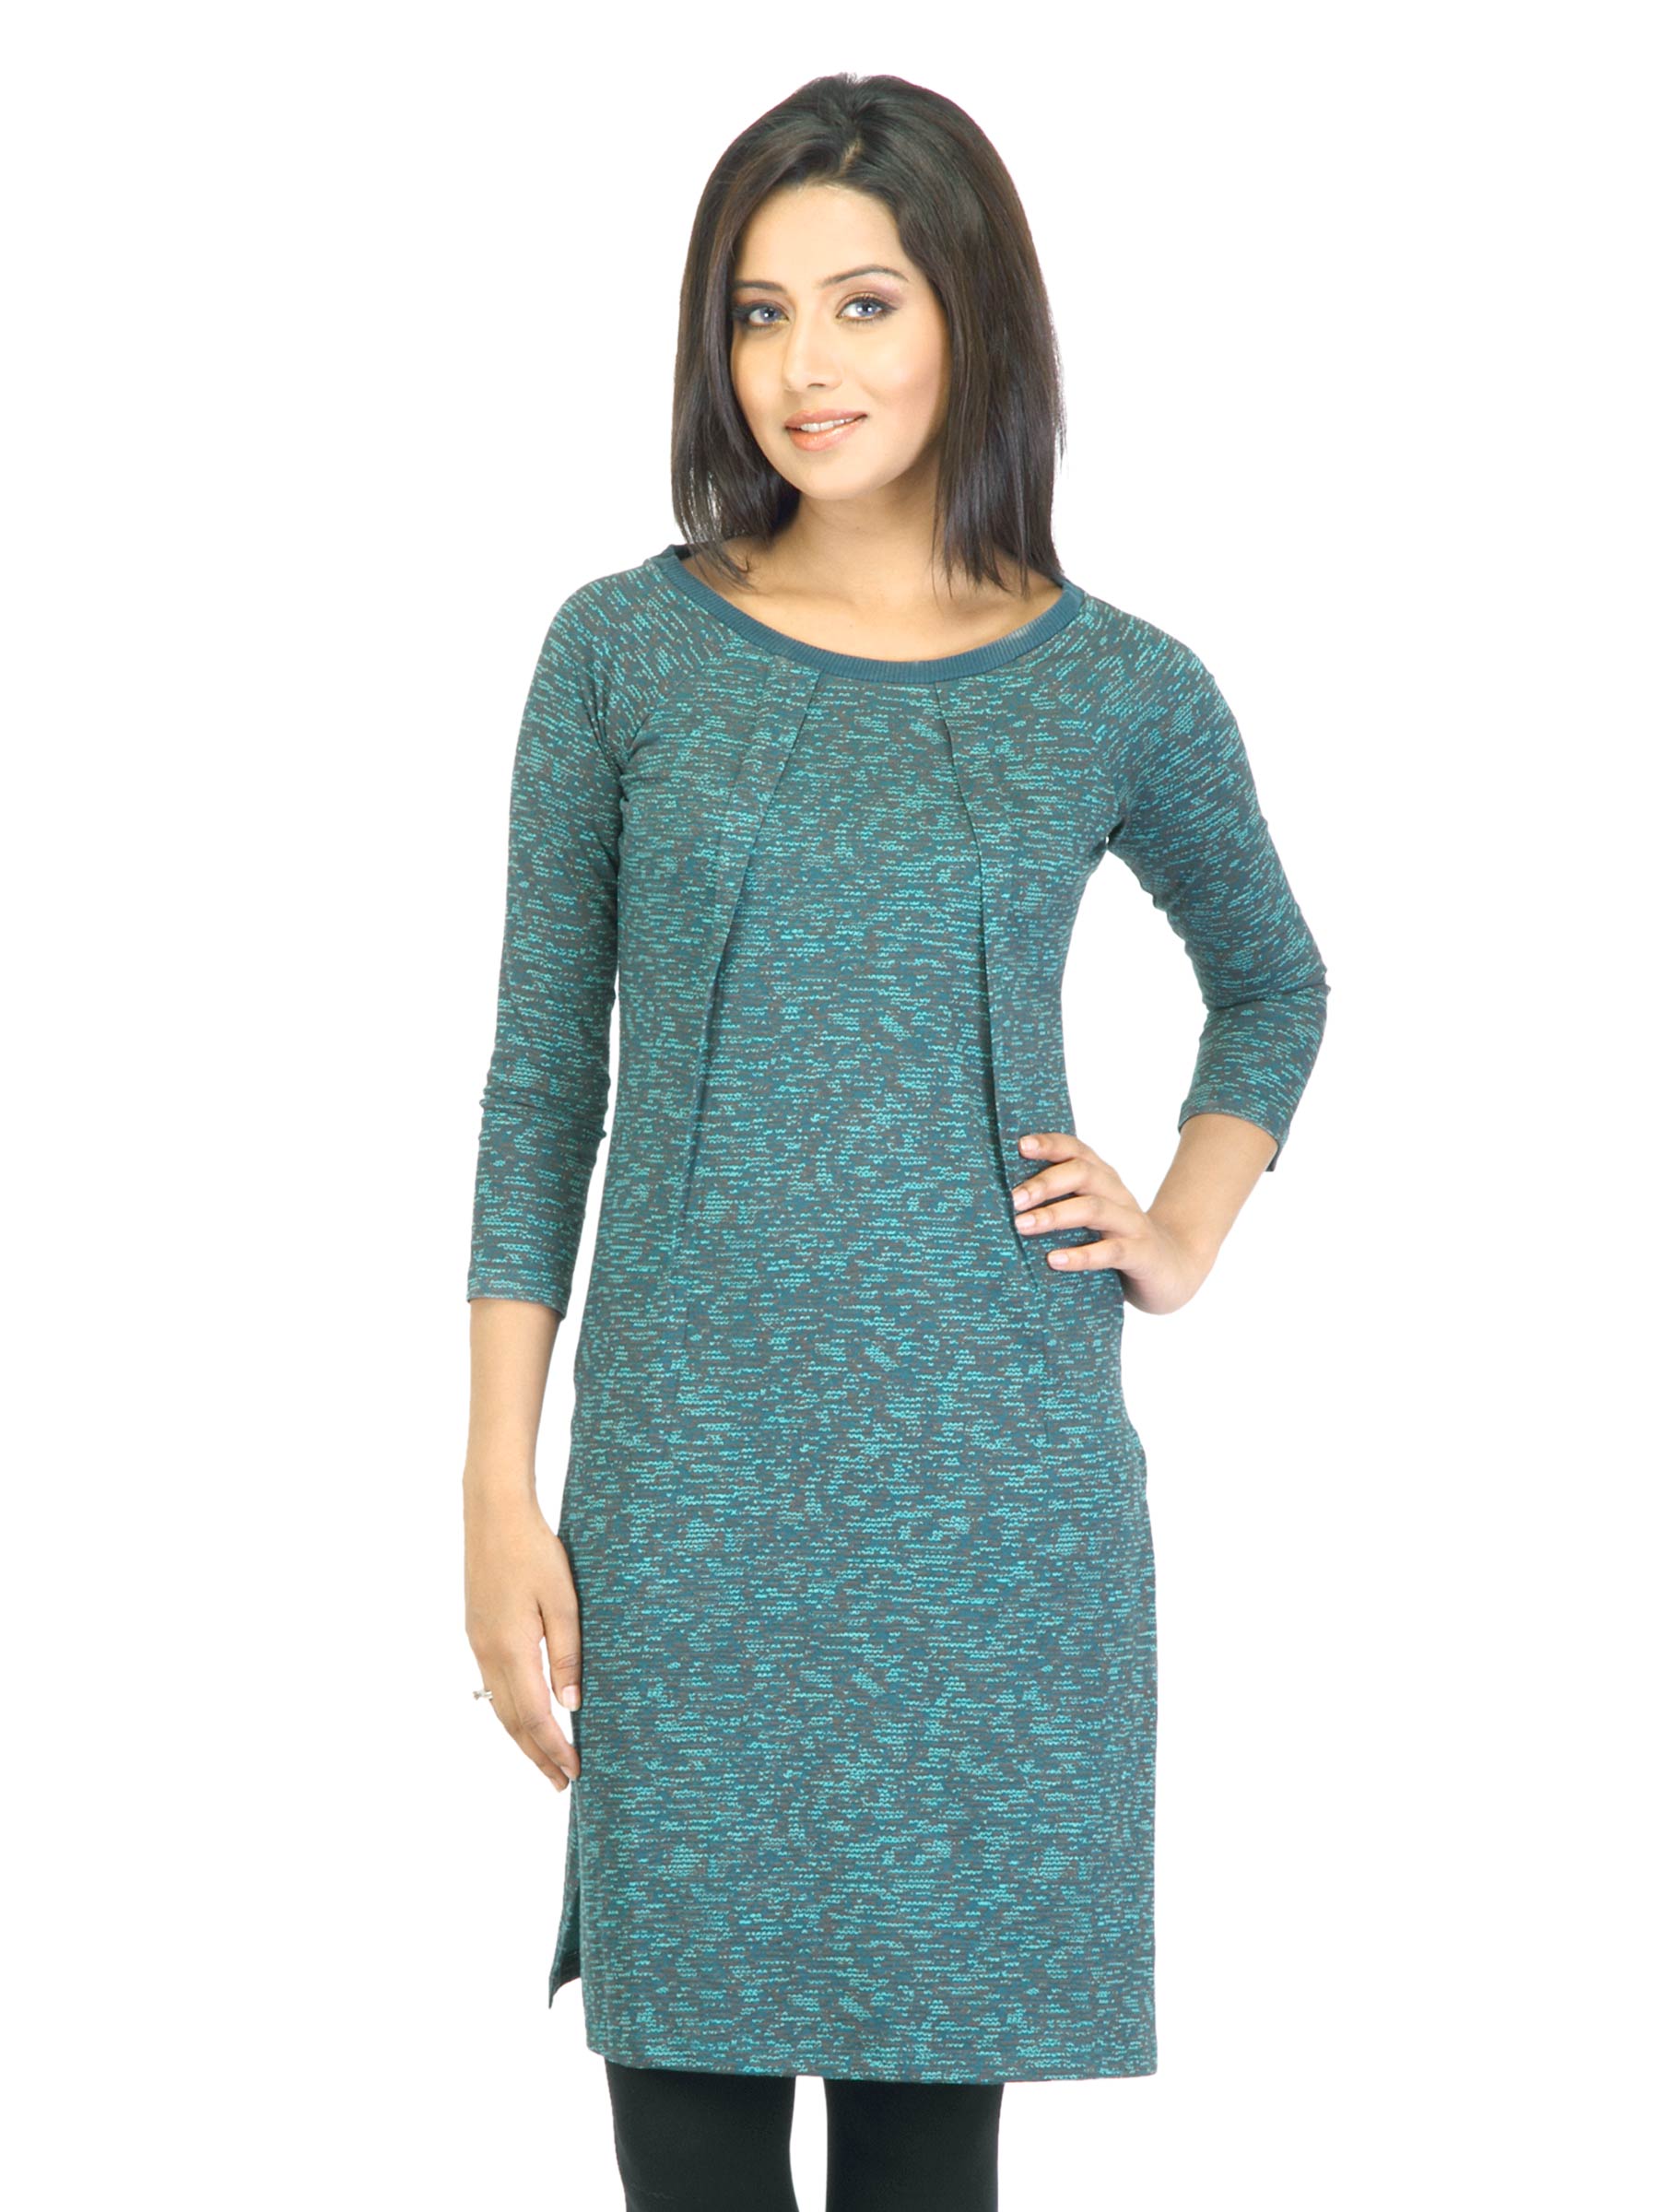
W Women Green Printed Tunic
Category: Apparel / Topwear / Tunics
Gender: Women
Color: Green
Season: Fall 2011
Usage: Casual